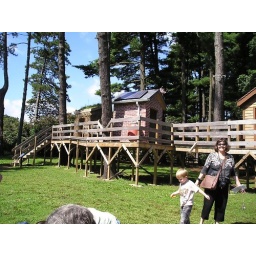
in front of the 3 little pigs' green tree houses - sod roof on the straw house, solar panels, etc.